Ancient Egyptian religion

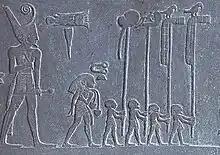
Narmer, a Predynastic ruler, accompanied by men carrying the standards of various local gods

The word ""magic"" is normally used to translate the Egyptian term "heka", which meant, as James P. Allen puts it, "the ability to make things happen by indirect means".